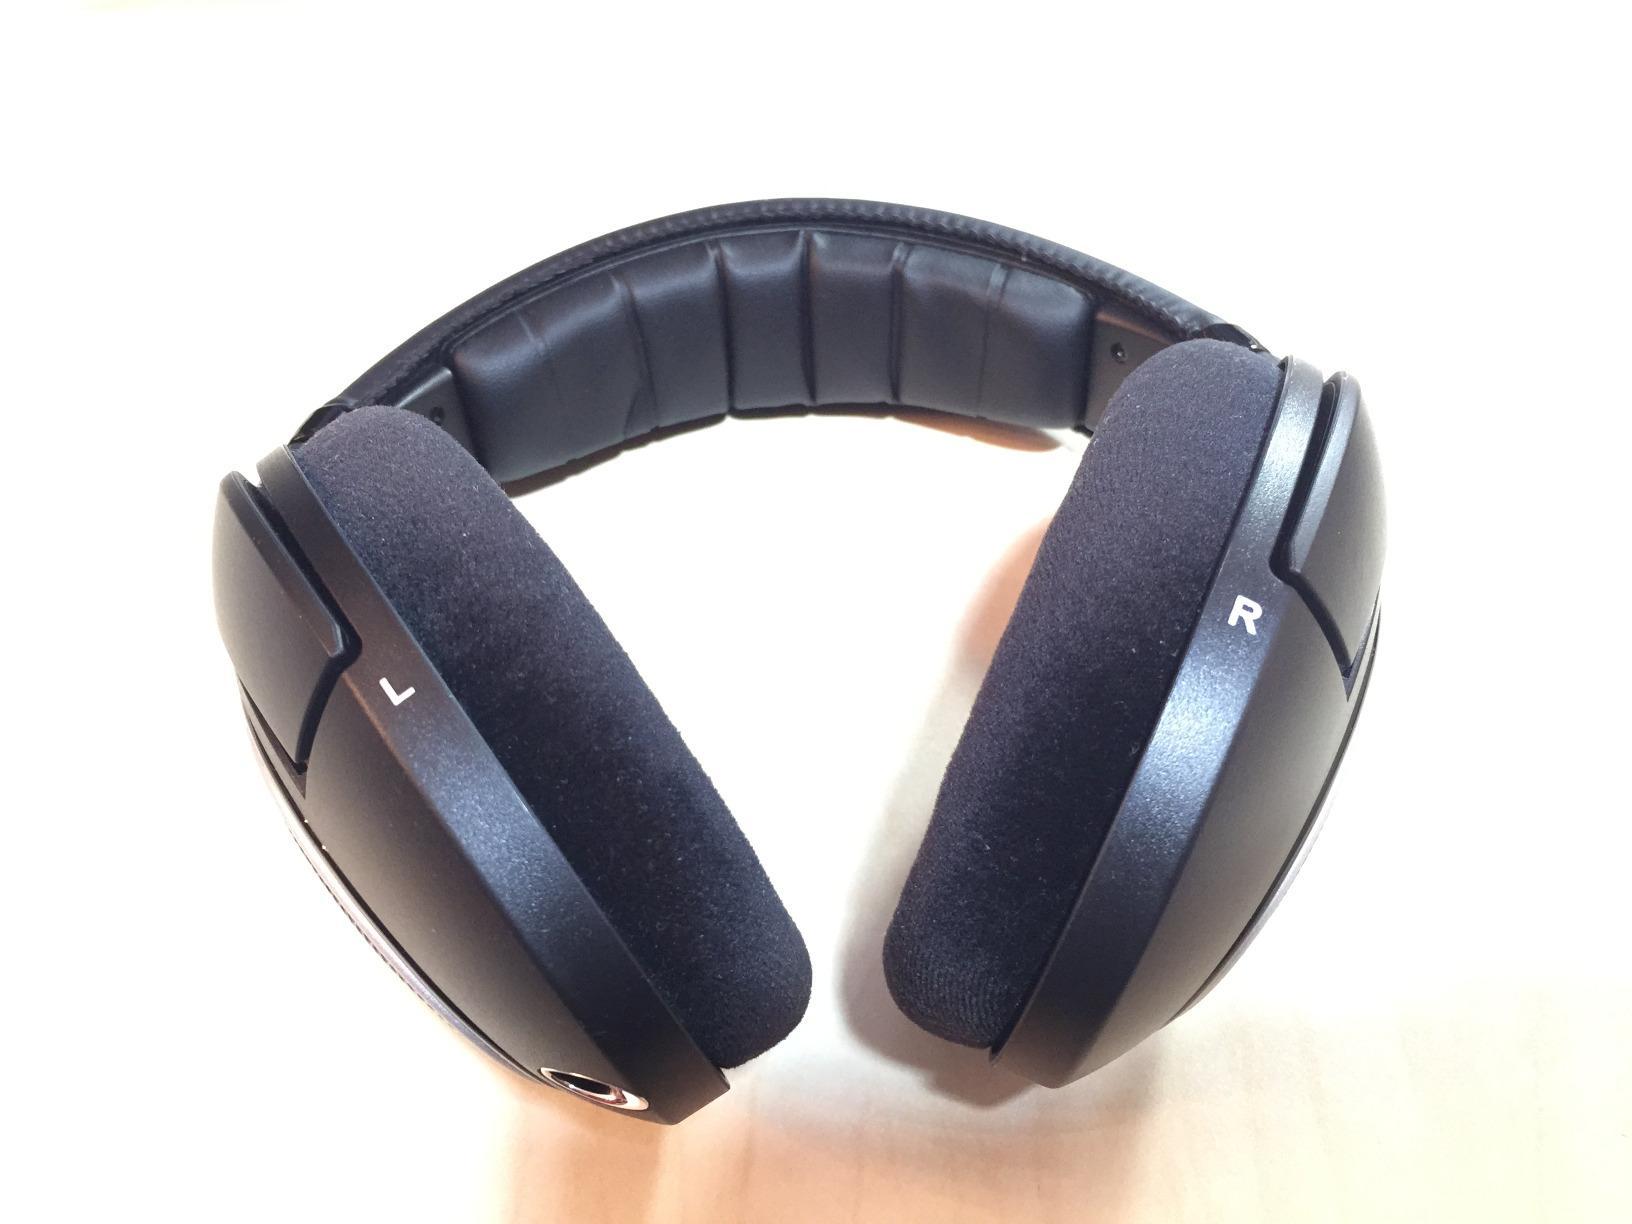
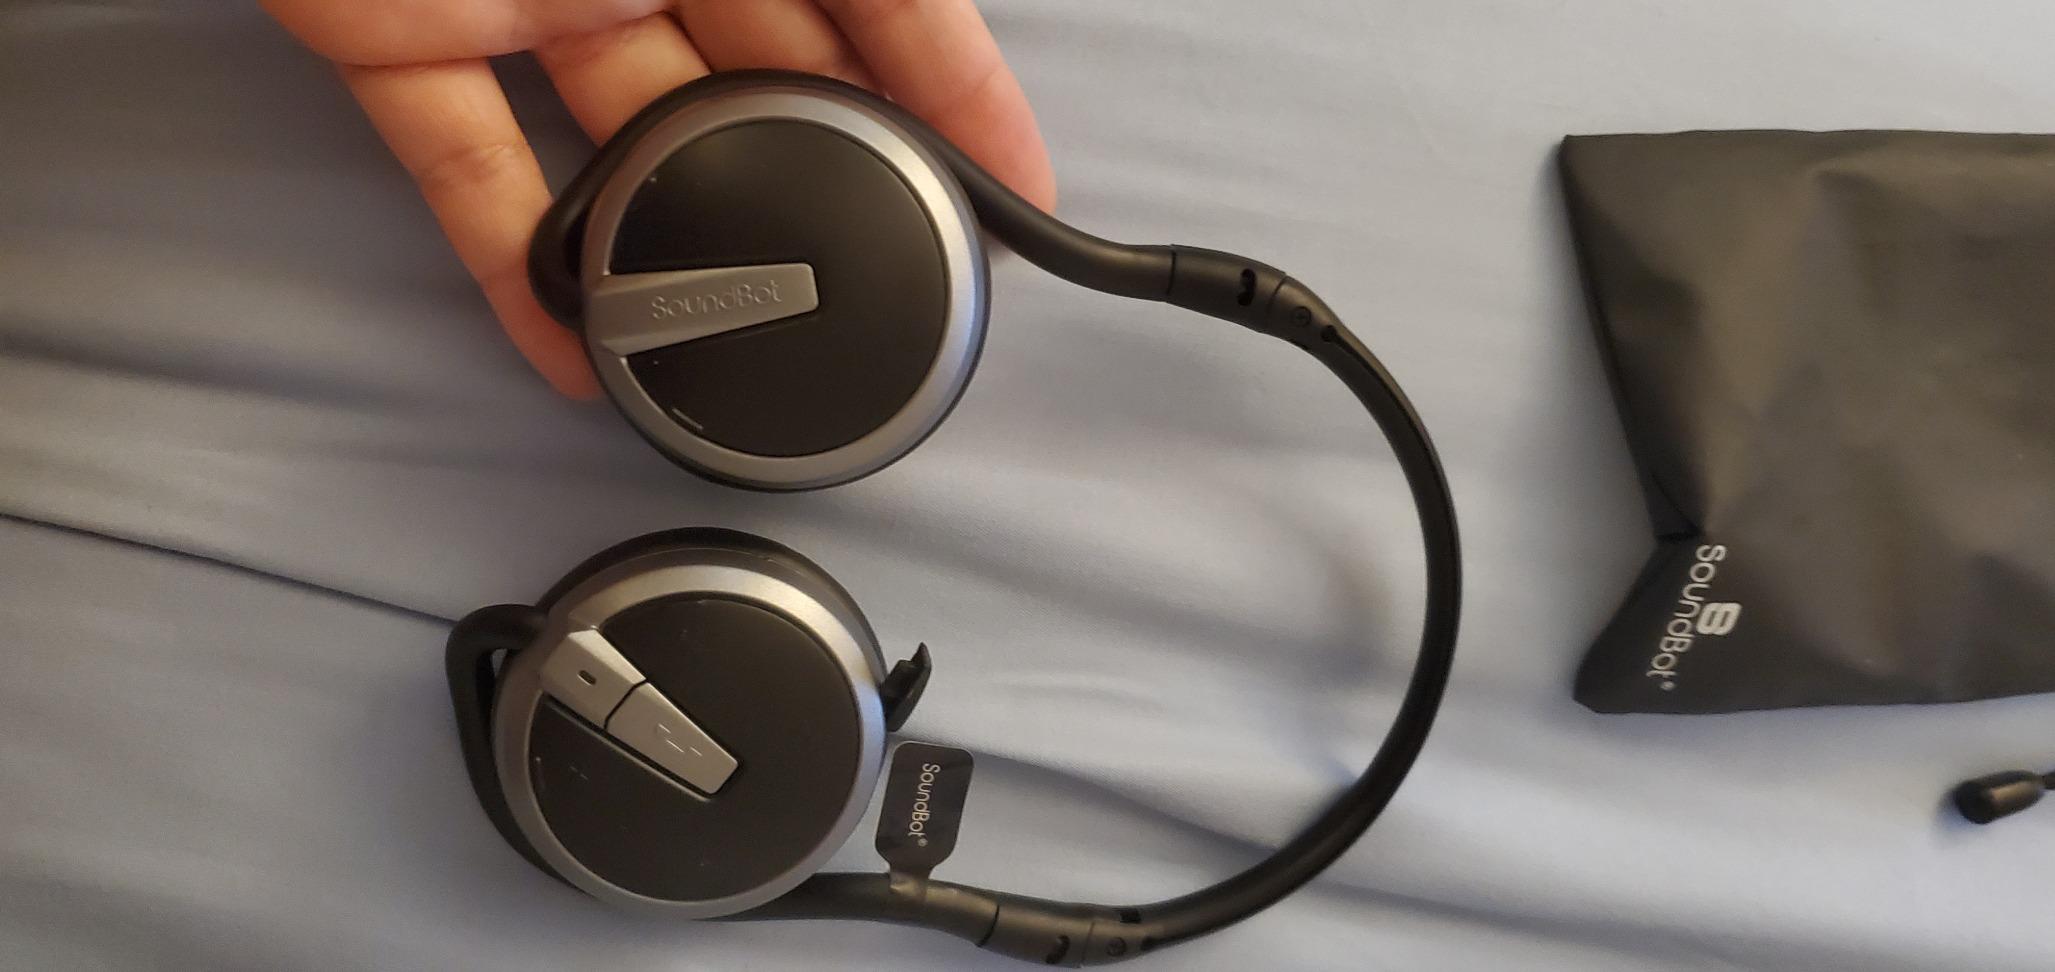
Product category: headphones
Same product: no